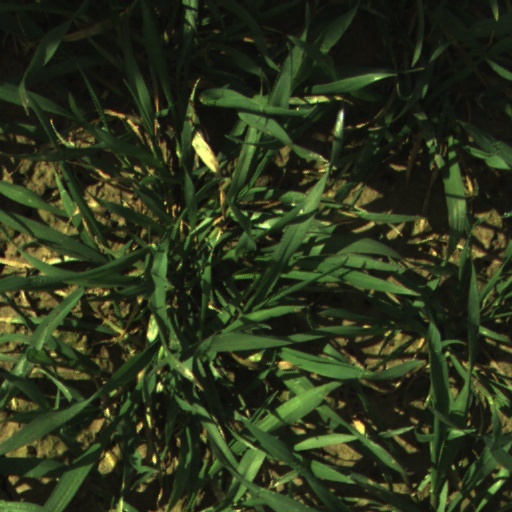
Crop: wheat